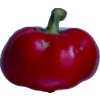
Label: red_pepper